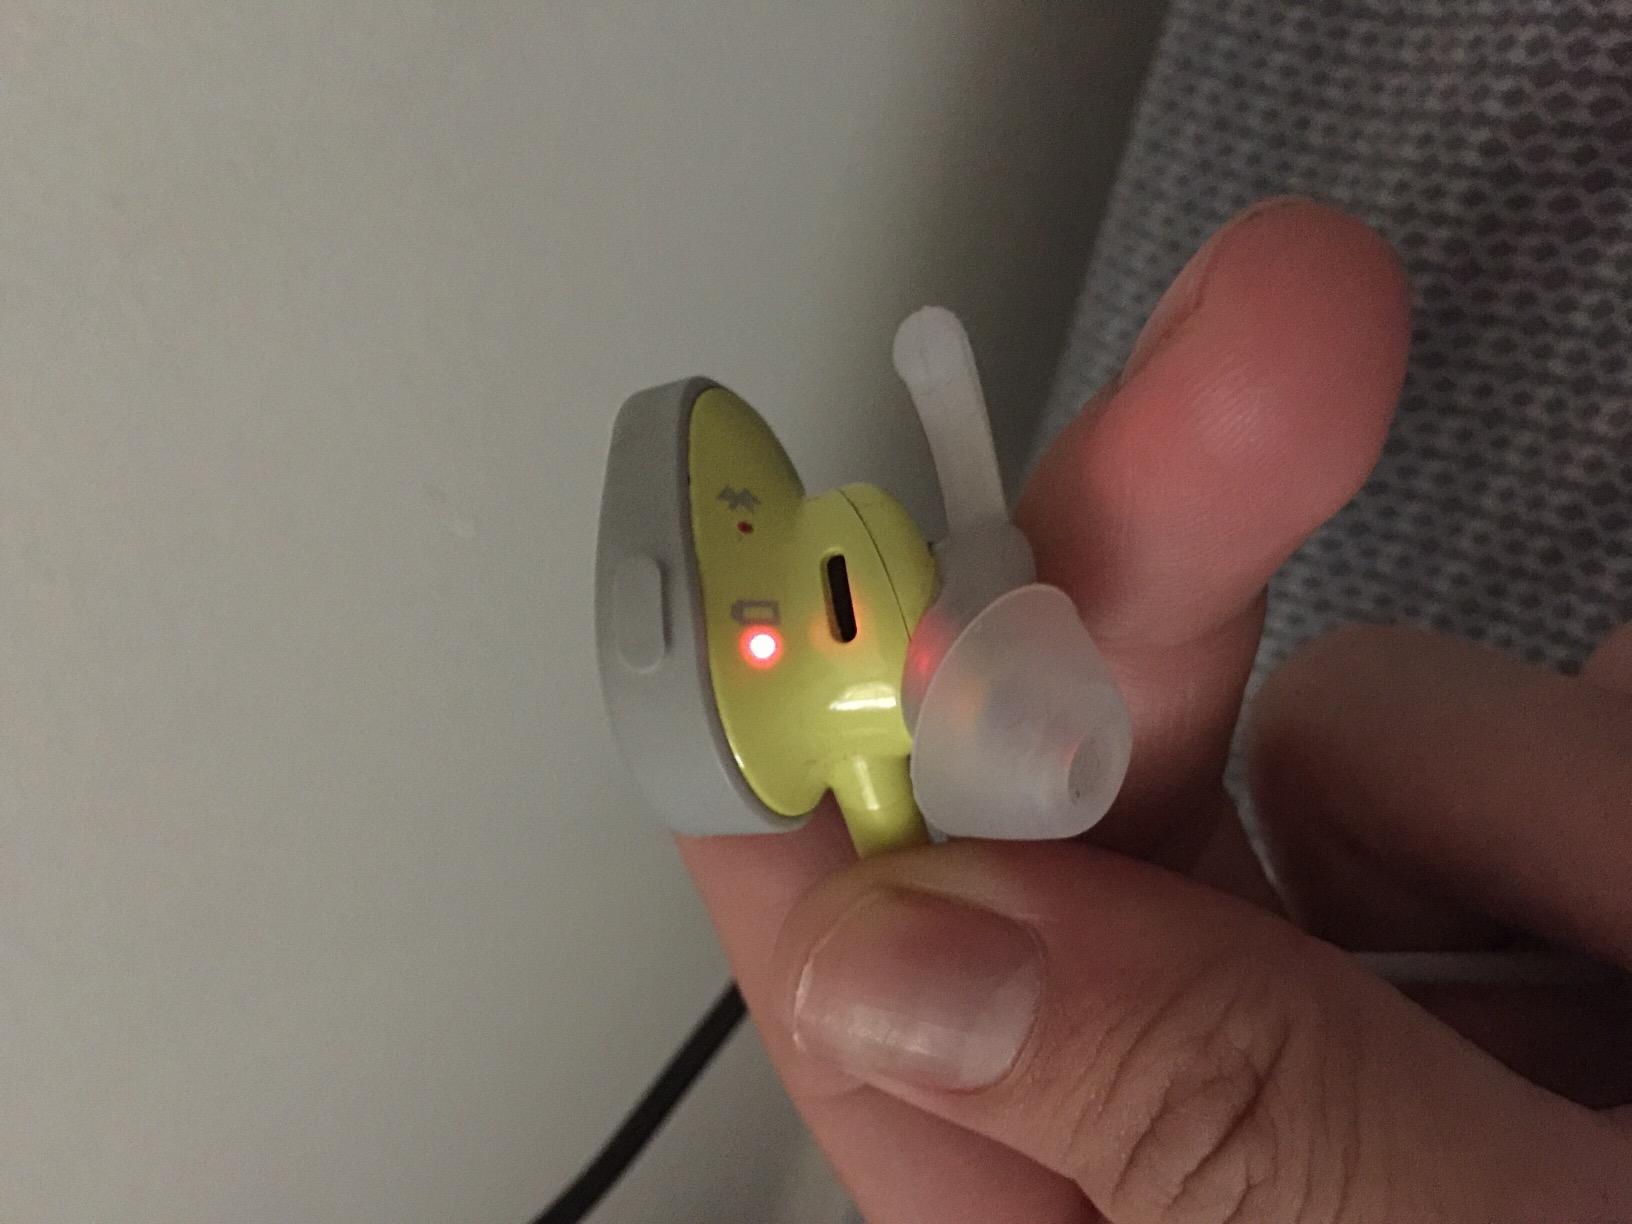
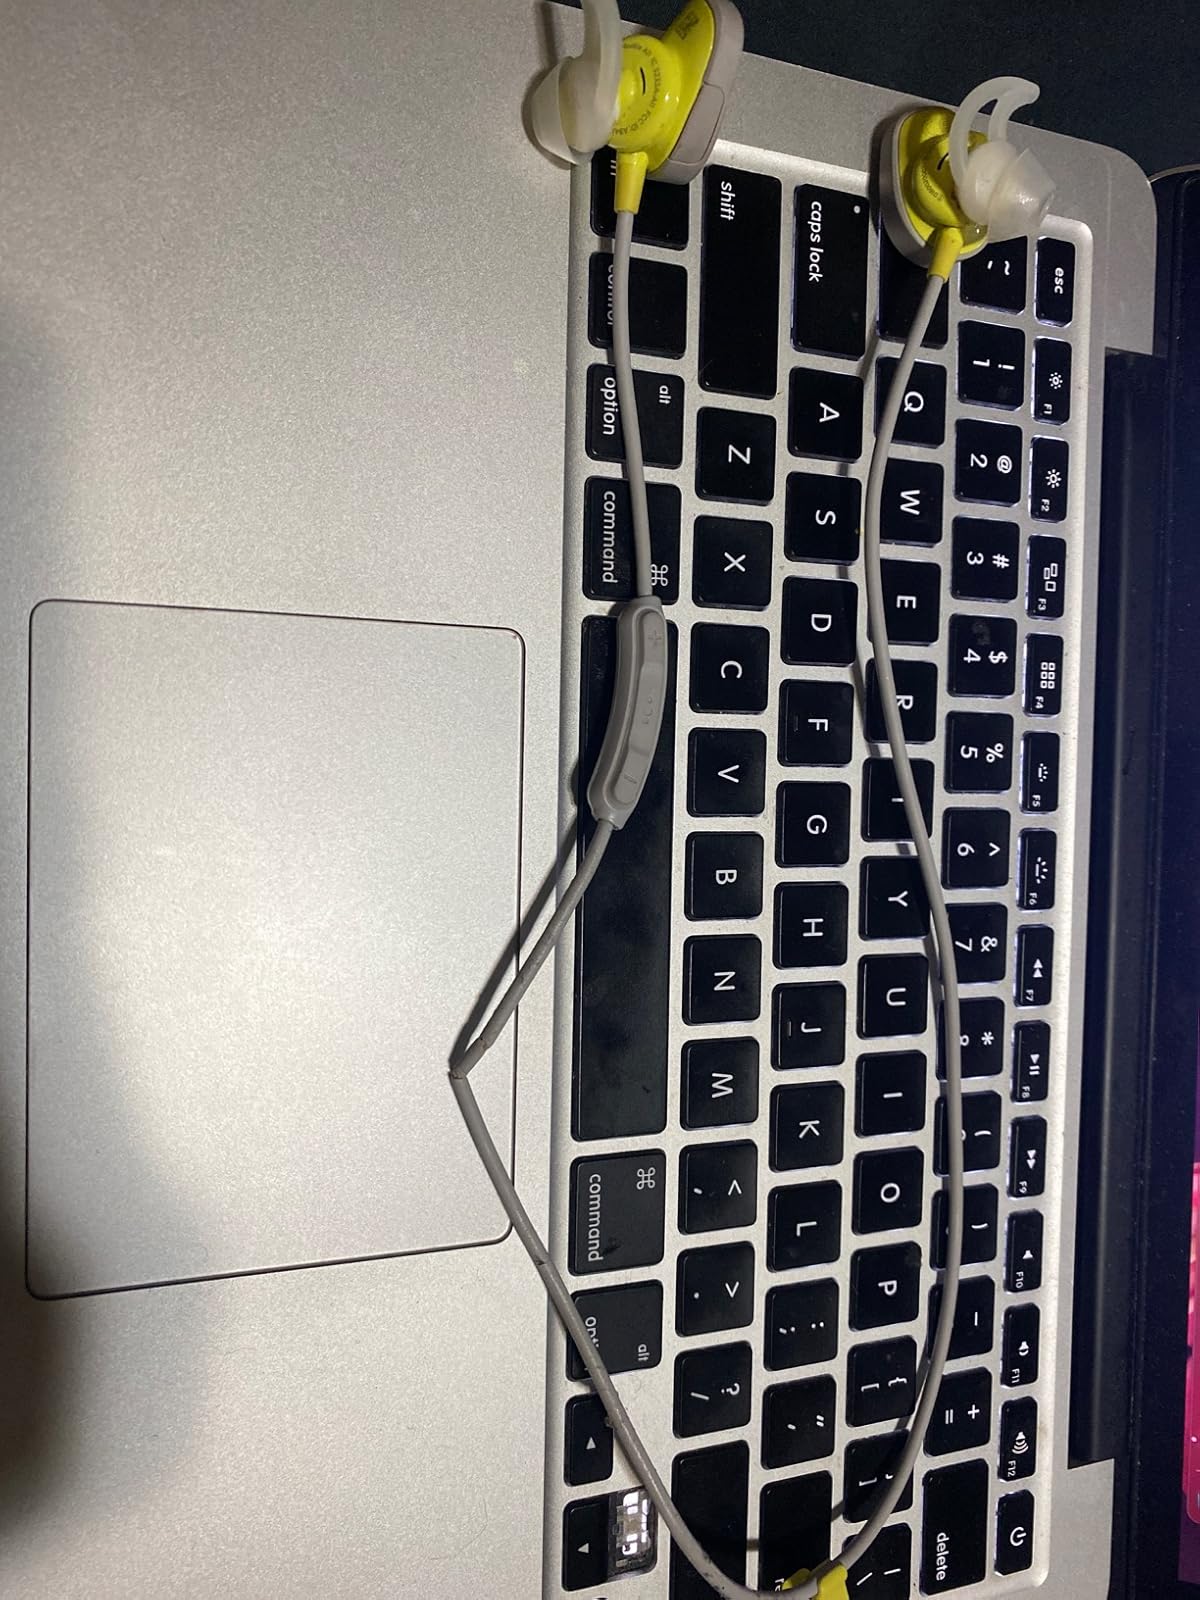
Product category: headphones
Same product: yes